Munch (crater)

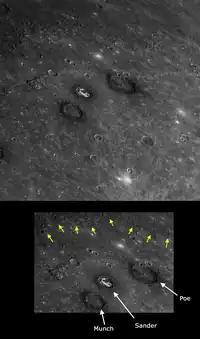
Image of Munch and surrounding regions. The yellow arrows in the bottom inset indicate the rim of Caloris basin

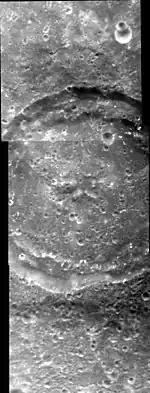
"MESSENGER" NAC mosaic

Munch is a crater on Mercury. It was discovered on the first flyby of Mercury by the "MESSENGER" spacecraft on 14 January 2008, and was named after Edvard Munch a Norwegian painter, printmaker, and draftsman (1863-1944) by the IAU in November of the same year.